Cesare Angelini

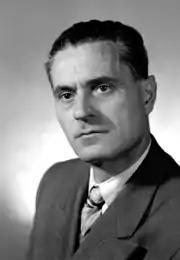
Cesare Angelini

Cesare Angelini (July 4, 1901 – August 4, 1974) was an Italian Christian Democrat politician. He was born in Lucca. He served in the Senate of Italy in Legislature I (1948–1953), Legislature II, Legislature III, Legislature IV, and Legislature V.